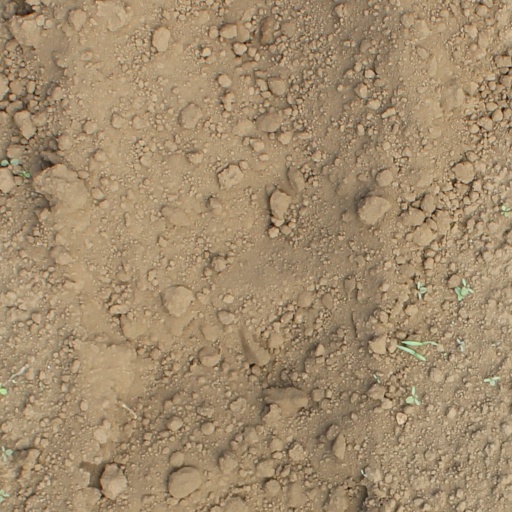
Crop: soybean